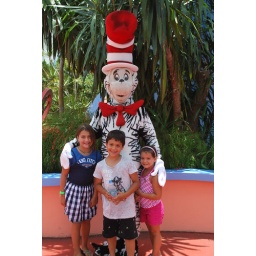
cat in the hat